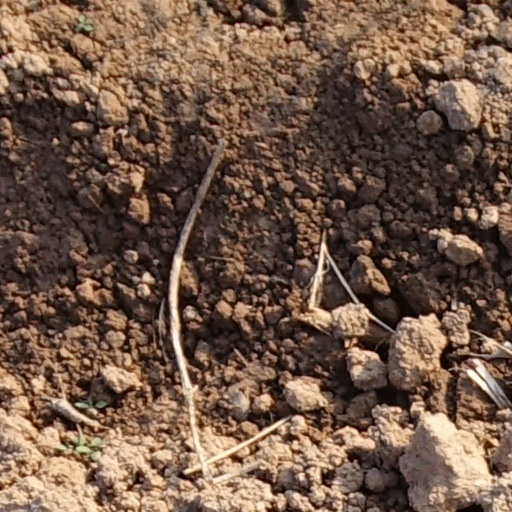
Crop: wheat